Edward Maynard

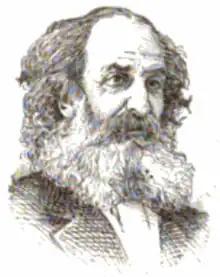

Edward Maynard (April 26, 1813 – May 4, 1891) was an American dentist and firearms inventor, most famous for his breechloading rifle design.